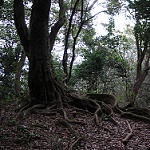
Label: forest